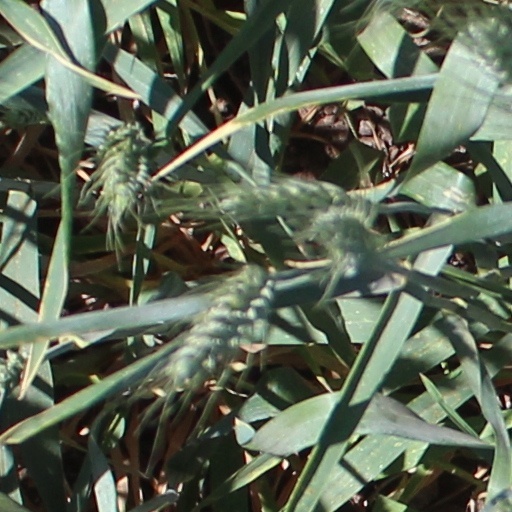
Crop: wheat